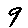
Label: 9